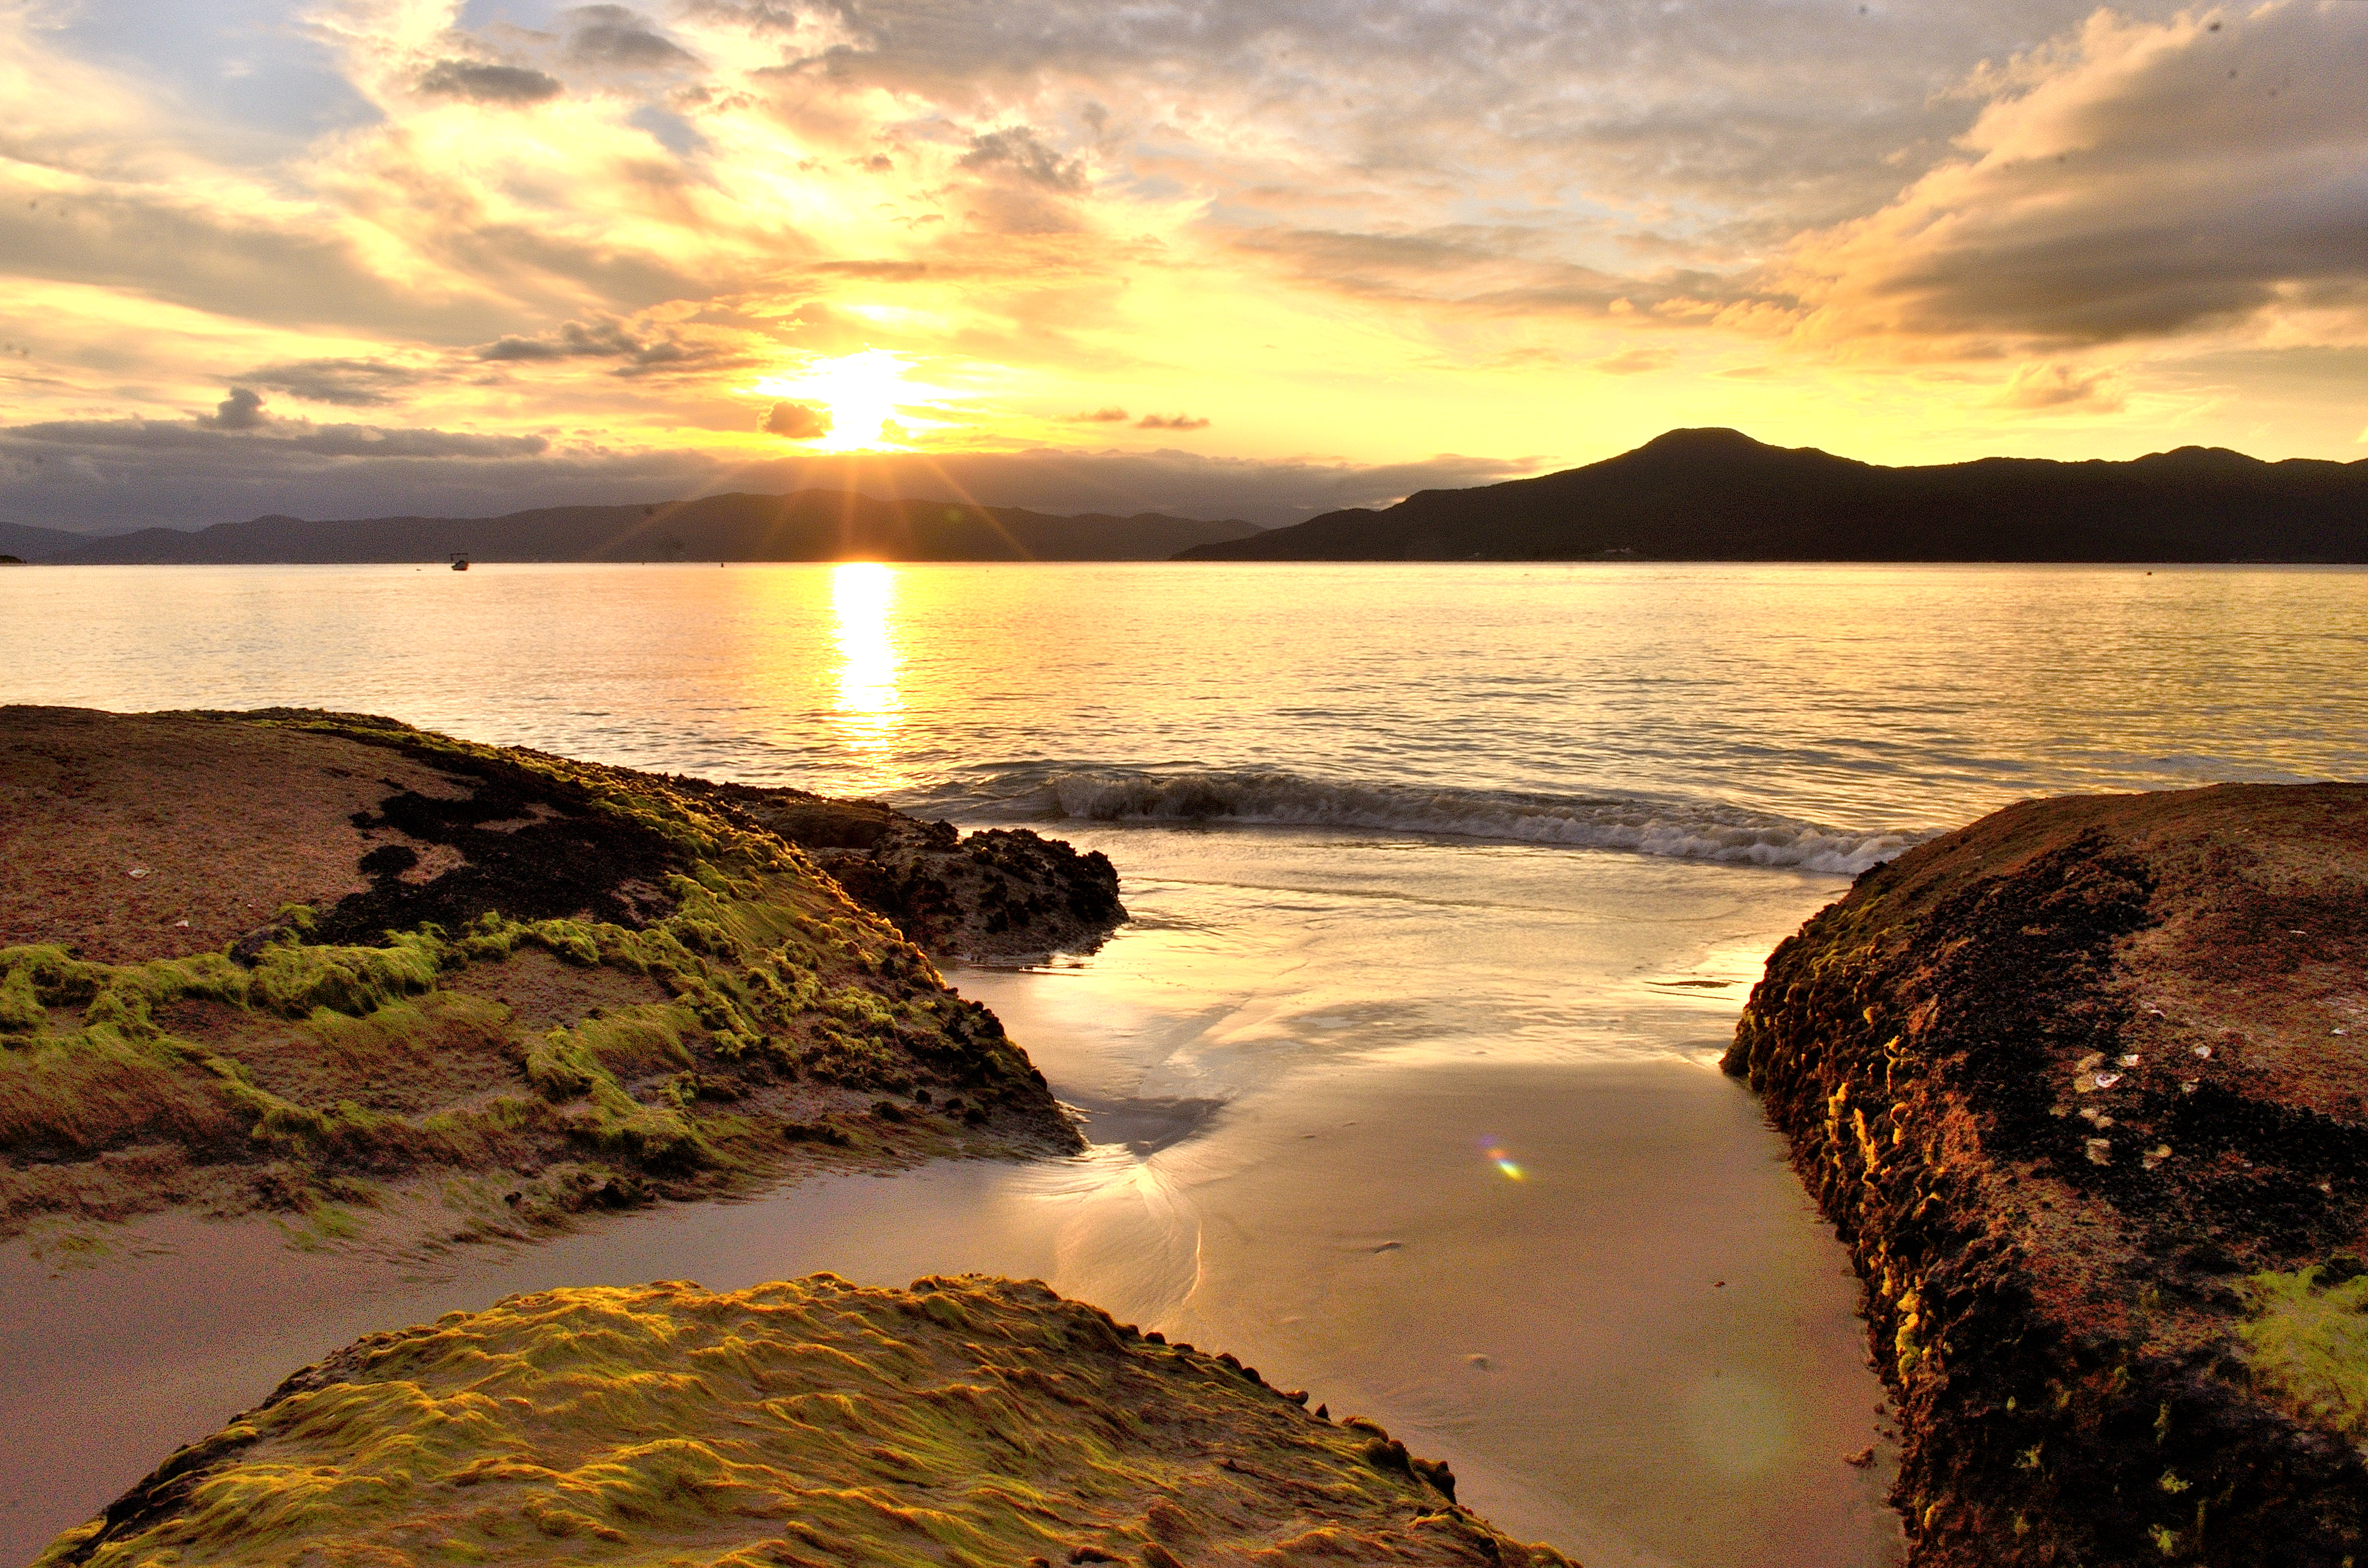
beach, landscape, sea, coast, nature, rock, ocean, horizon, cloud, sun, sunrise, sunset, sunlight, morning, shore, wave, dawn, dusk, evening, reflection, bay, body of water, praia, florianopolis, santacatarina, br, daniela, loch, wind wave